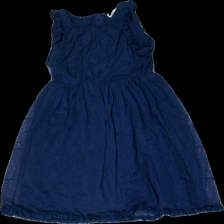
View: front
Type: Dress
Category: Children
Brand: Not in the list
Brand text on label: Amy & Lucy
Colors: Blue
Material: 100% polyester
Cut: Regular
Size: 110
Season: Spring
Stains: Minor
Price range: 50-100
Recommended usage: Reuse